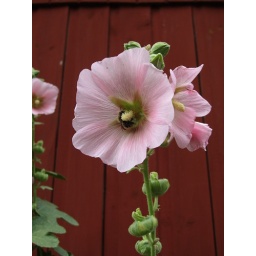
in front of a red wood wall